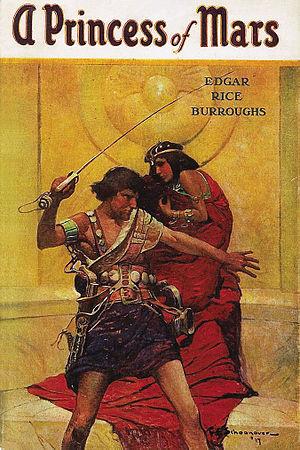
Couverture réalisée par Frank Schoonover de l'édition originale de A princess of Mars (fr:Les conquérants de Mars) de Edgar Rice Burroughs
Le Cycle de Mars est une série de romans de space fantasy écrits par Edgar Rice Burroughs et dont l'action se situe sur une planète Mars imaginaire où les combats à l'épée côtoient une technologie très avancée.
Avatar est un film de science-fiction américain réalisé par James Cameron, sorti en 2009. Il s'agit du premier film de la franchise cinématographique Avatar.
John Carter, parfois appelé John Carter of Mars, est un personnage créé par le romancier américain Edgar Rice Burroughs dans le cadre de son cycle de Mars. Il apparaît pour la première fois en octobre 1912 dans le magazine All-Story Magazine dans une histoire à épisodes titré Under the Moons of Mars. Dans le cadre de la parution en roman des histoires publiées en magazine, à partir de 1917, ces premières aventures seront retitrées Une princesse de Mars.
Une princesse de Mars est un roman d'Edgar Rice Burroughs faisant partie du Cycle de Mars et se déroulant sur Barsoom, aussi publié en français sous les titres Le Conquérant de la planète Mars et Les Conquérants de Mars. Il s'agit du premier roman de la série. Chronologiquement, il s'agit du second roman de Burroughs, suivant Tarzan.